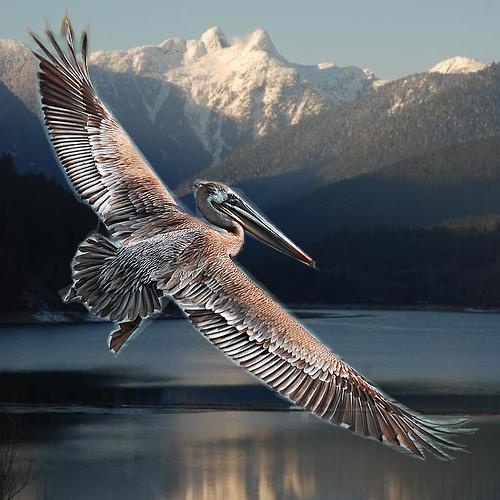
Bird species: Brown_Pelican
Bird type: waterbird
Background: water